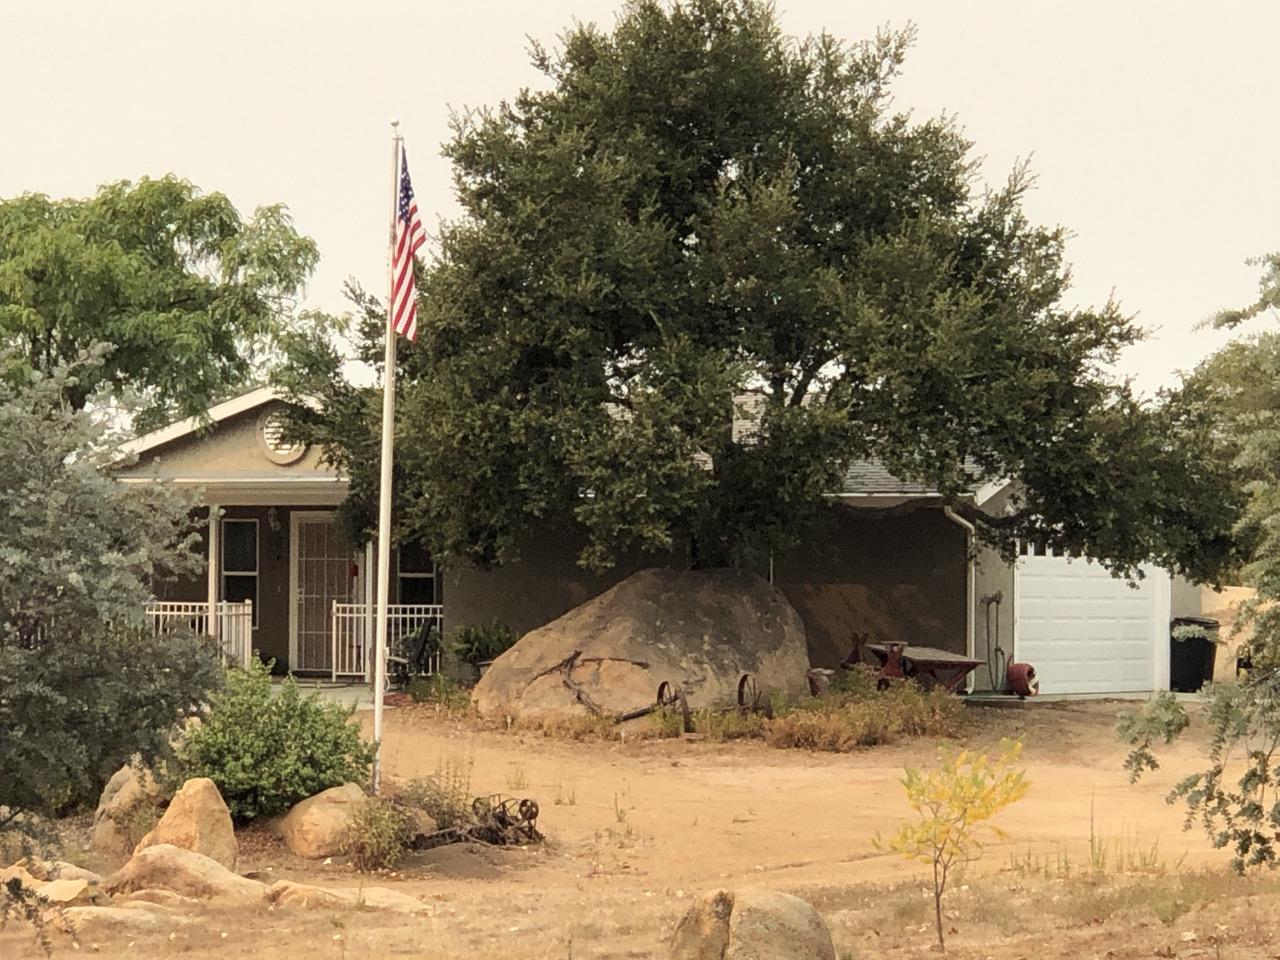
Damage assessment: no_damage